Battles of Saratoga

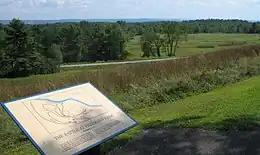
Modern view of the battleground of Freeman's Farm

General George Washington's strategic decisions also improved the situation for Gates' army. Washington was most concerned about the movements of General Howe. He was aware that Burgoyne was also moving, and he took some risks in July. He sent aid north in the form of Major General Benedict Arnold, his most aggressive field commander, and Major General Benjamin Lincoln, a Massachusetts man noted for his influence with the New England militia. He ordered 750 men from Israel Putnam's forces defending the New York highlands to join Gates' army in August, before he was certain that Howe had indeed sailed south. He also sent some of the best forces from his own army: Colonel Daniel Morgan and the newly formed Provisional Rifle Corps, which comprised about 500 specially selected riflemen from Pennsylvania, Maryland, and Virginia, chosen for their sharpshooting ability. This unit came to be known as Morgan's Riflemen.